SM53

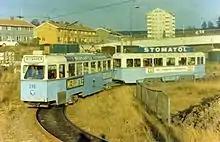
SM53 at Bøler in the 1960s

The Oslo Metro was approved of by the city council in 1951. It would consist of a common, underground section in the city center and above-ground lines in the suburbs. It was soon evident that one of the suburban lines, the Lambertseter Line, would be completed in the order of magnitude of a decade before it could be hooked to the Common Tunnel. A similar situation was true for the Østensjø Line, which had been completed as a tramway in 1923. Oslo Sporveier was therefore given the task of operating the lines as tramways until the metro could open. The company considered building additional MO and TO units and move the new bogie trams to the suburban lines, but the poor performance of the rebuilt units soon made the company change its mind.